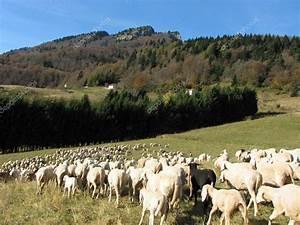
sheep